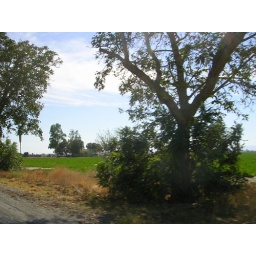
Out car window on Yolo County Road 99 in September, 2008